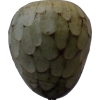
Label: cherimoya